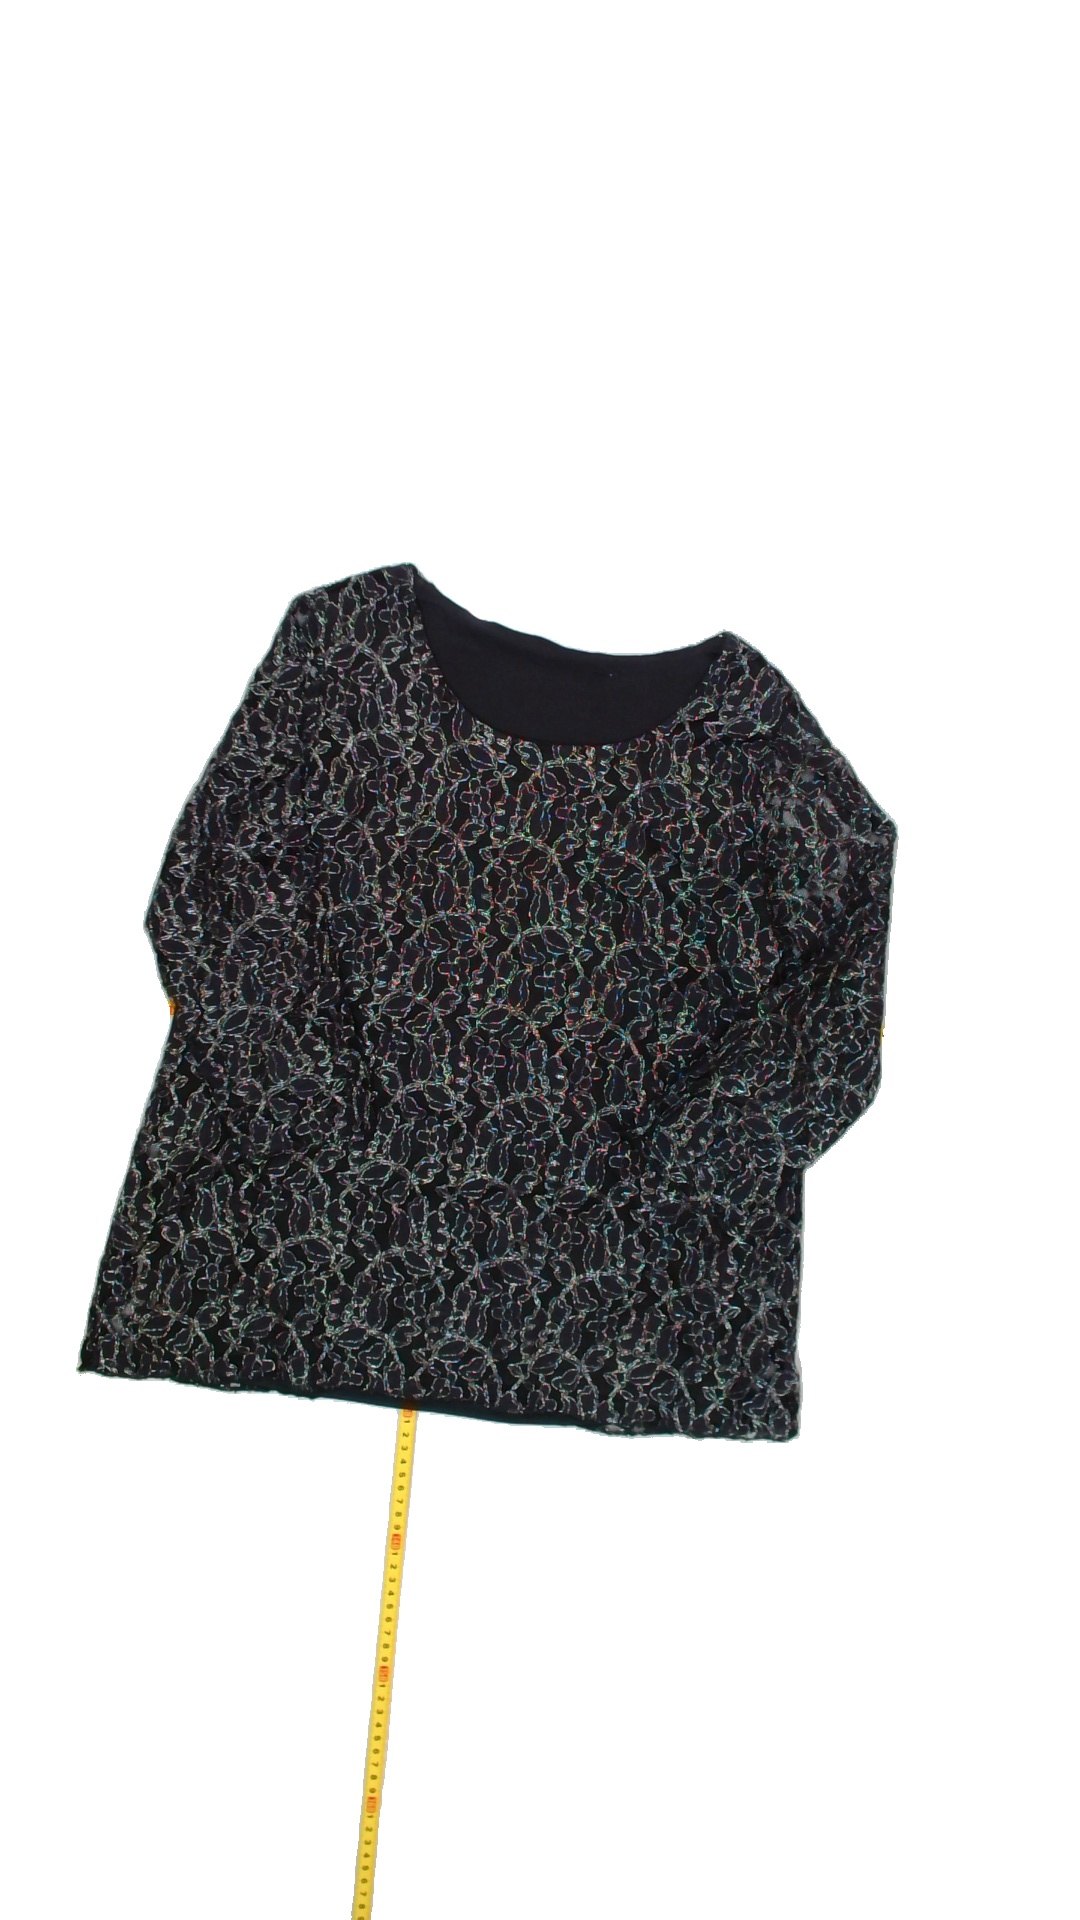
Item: Top (Ladies)
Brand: Not Applicable
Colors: Black, Grey
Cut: Regular, C-collar
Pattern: Lace
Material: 87% polyester, 13% cont?
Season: Winter
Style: No trend
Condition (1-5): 5
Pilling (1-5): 5
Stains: No
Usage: Reuse
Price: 50-100